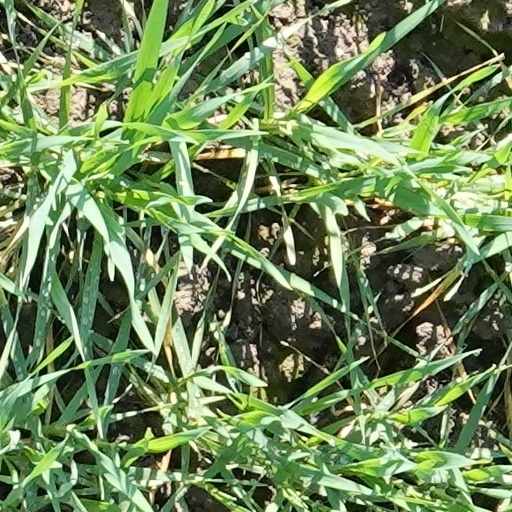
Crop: wheat